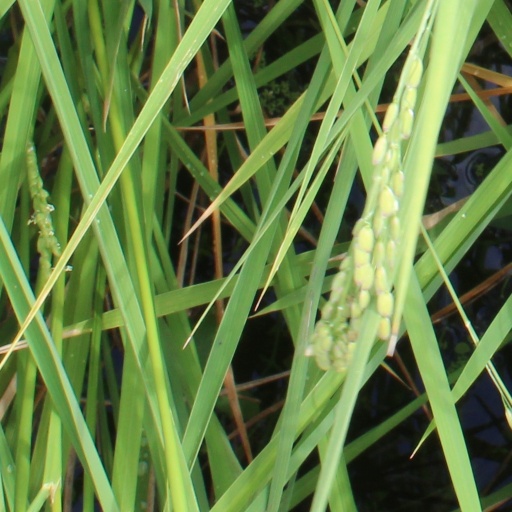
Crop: rice